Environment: real
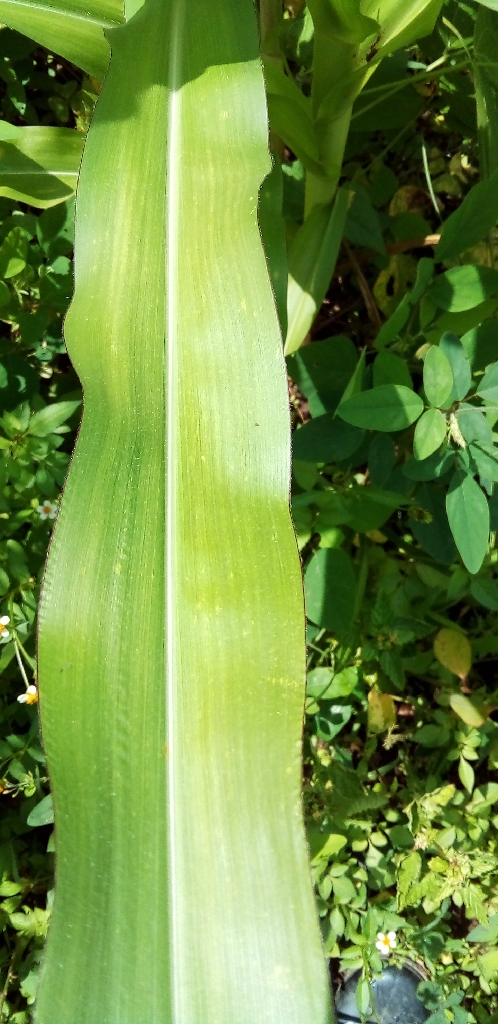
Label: healthy